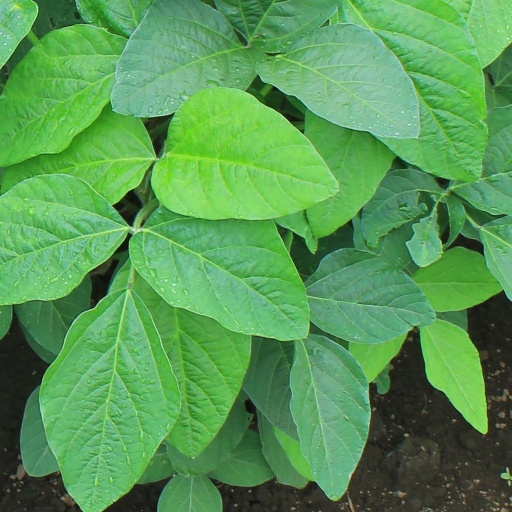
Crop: soybean